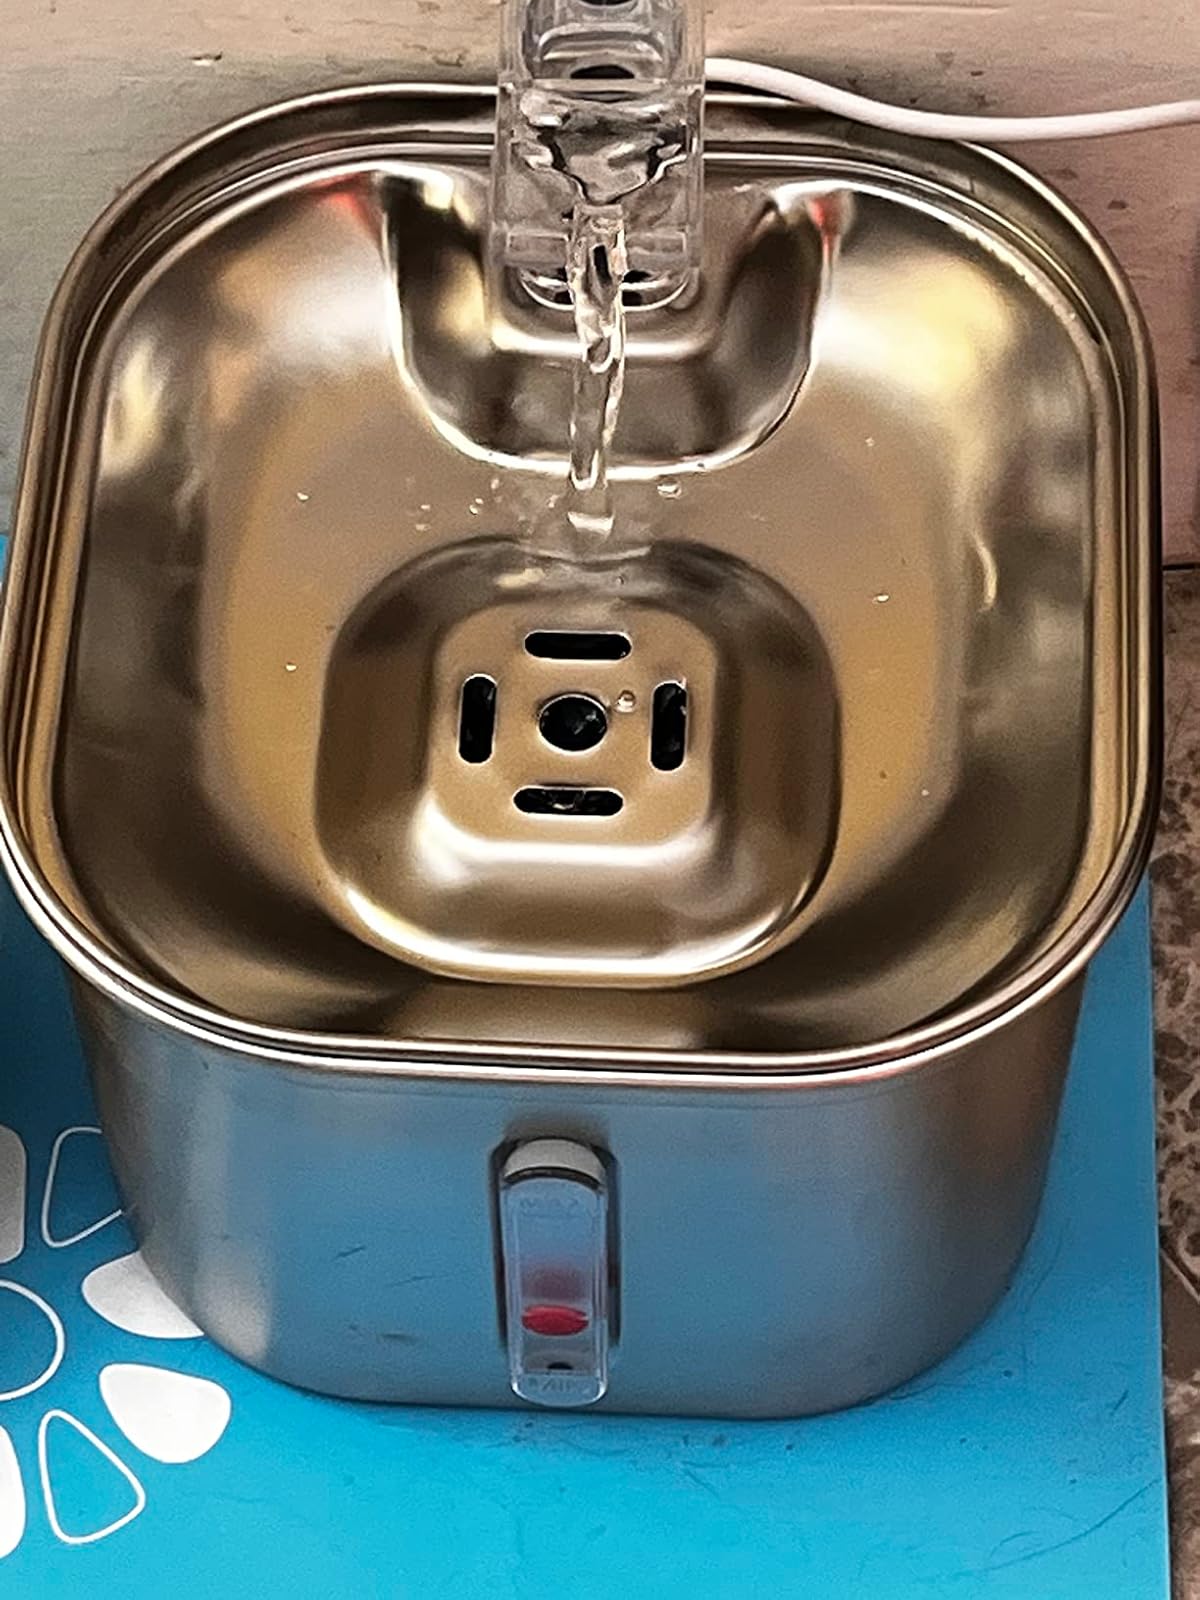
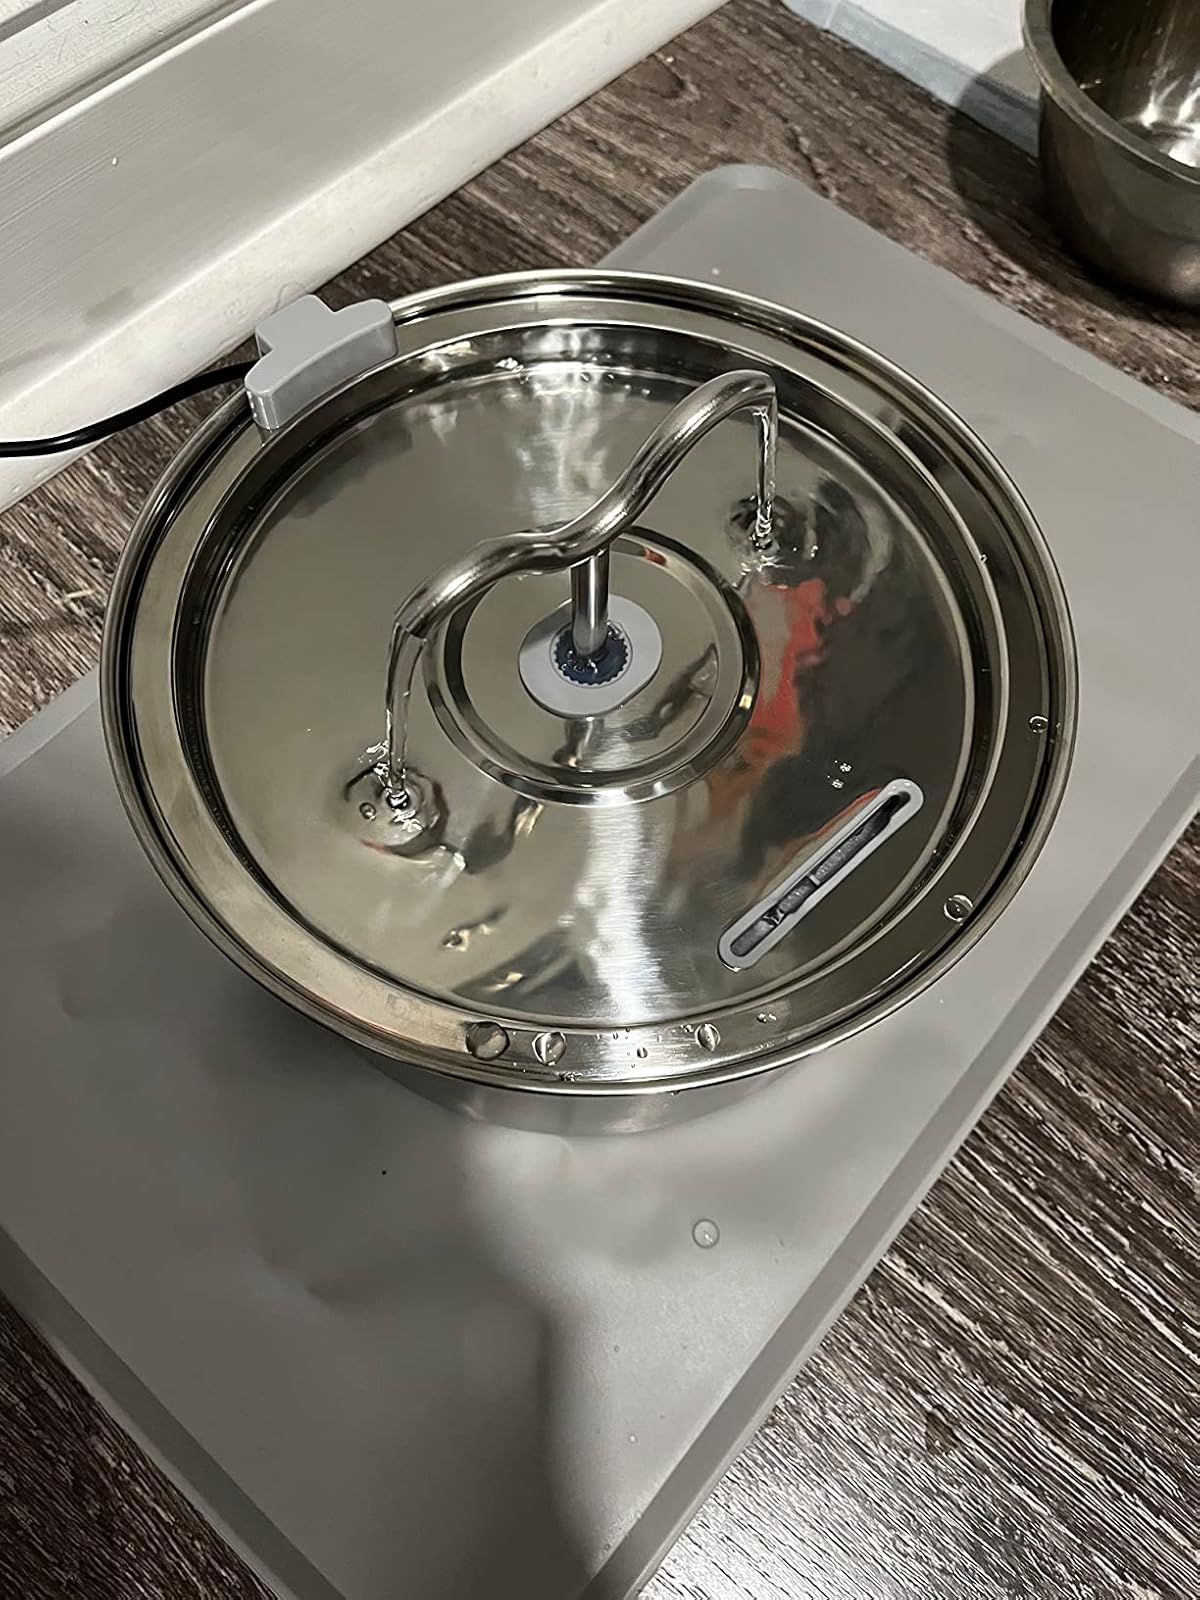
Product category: items_bowl
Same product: no